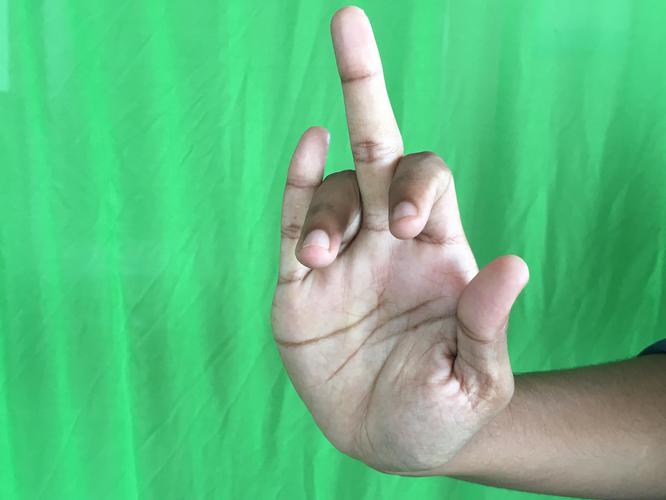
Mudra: Shukatundam
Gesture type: single_hand